Michiyo Yagi

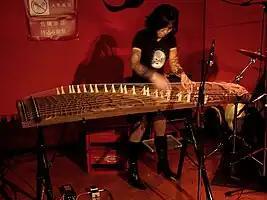
Michiyo Yagi playing a 21-string koto

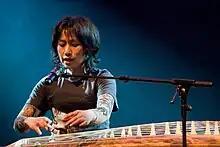
Michiyo Yagi, Moers Festival 2011

, a Japanese musician who studied koto under Tadao Sawai, Kazue Sawai and Satomi Kurauchi, and graduated from the NHK Professional Training School for Traditional Musicians. Between 1989 and 1990, during her tenure as visiting professor of music at Wesleyan University in Connecticut, U.S.A., she premiered numerous modern compositions for koto and came under the influence of maverick American composers such as John Cage, Conlon Nancarrow, and John Zorn. Her solo koto CD "Shizuku" was produced by Zorn and released on the Tzadik label in 1999. In 2001 she recorded "Yural" with her koto ensemble Paulownia Crush for the East Works label. Under the auspices of the Japan Foundation, Yagi toured Russia with this ensemble in the fall of 2004.